John Francis (publisher)

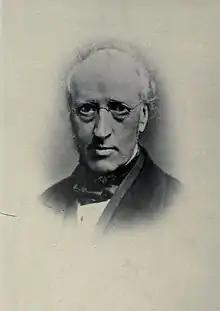
John Francis, 1881 photograph

John C. Francis (18 July 1811 – 6 April 1882) was an English publisher. He was known particularly as an activist and campaigner against the taxes on knowledge.